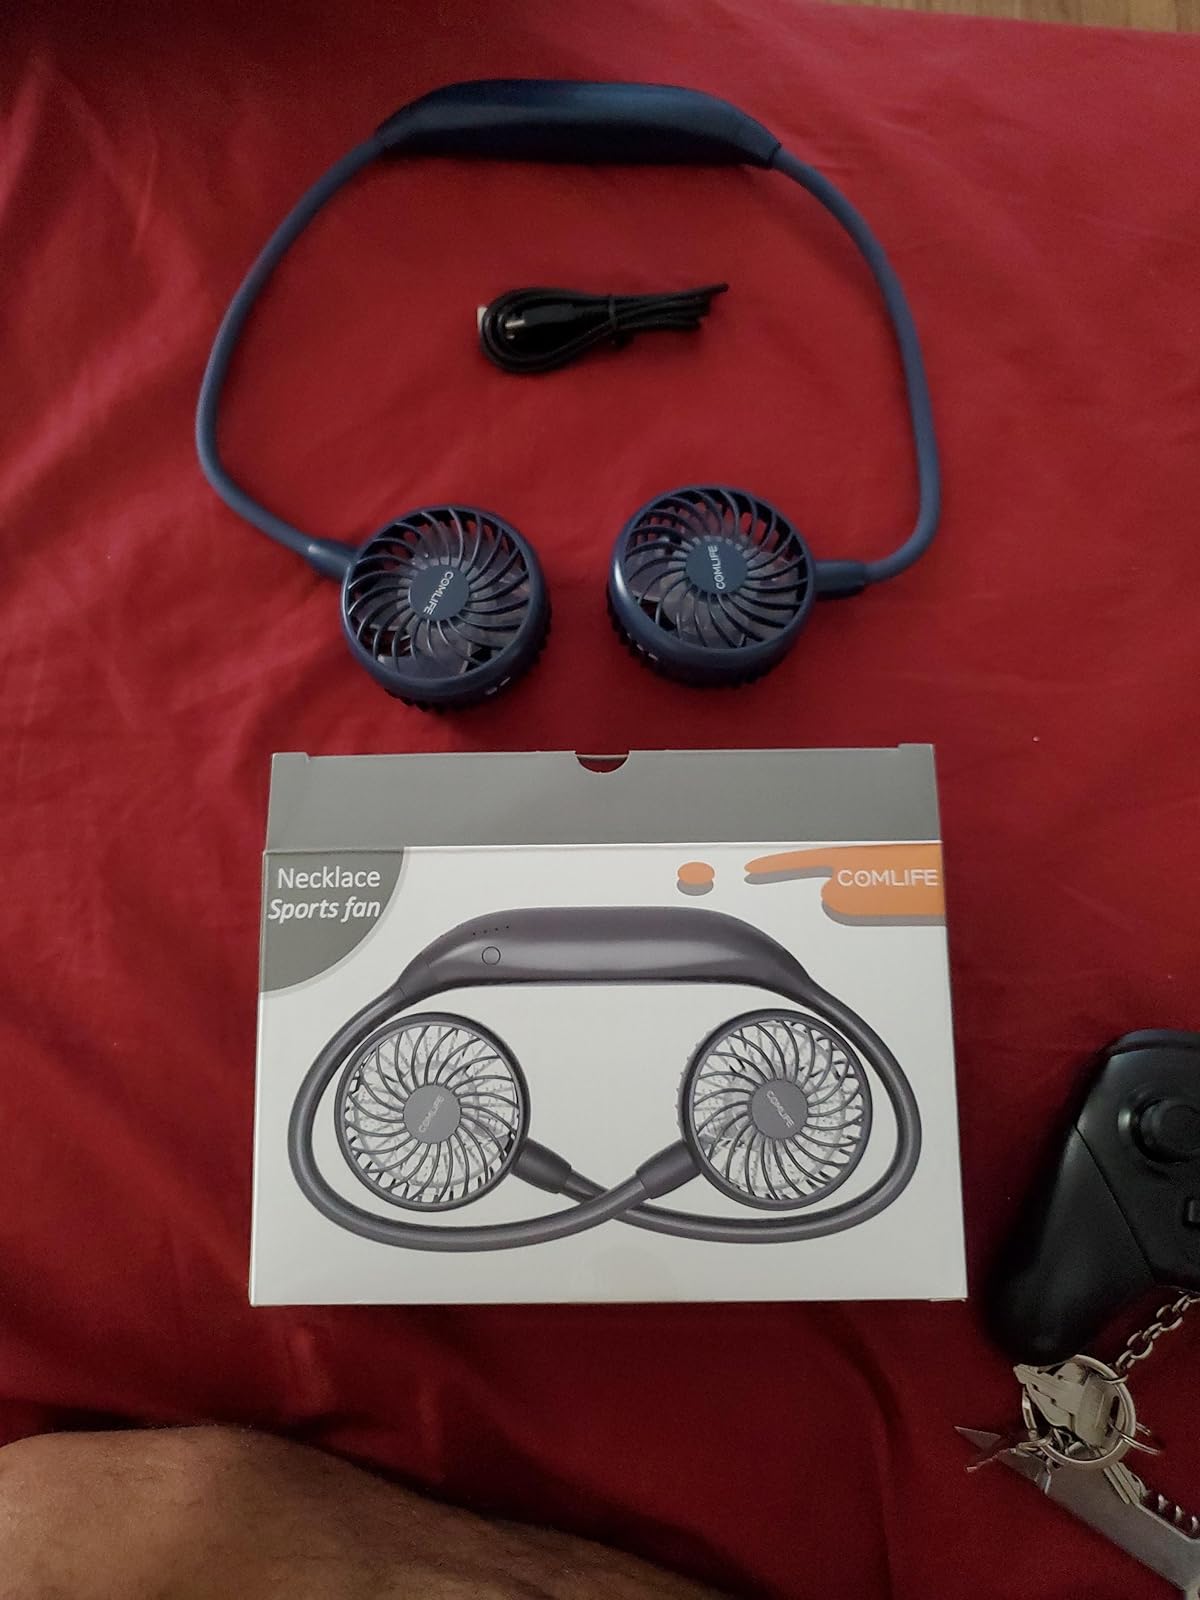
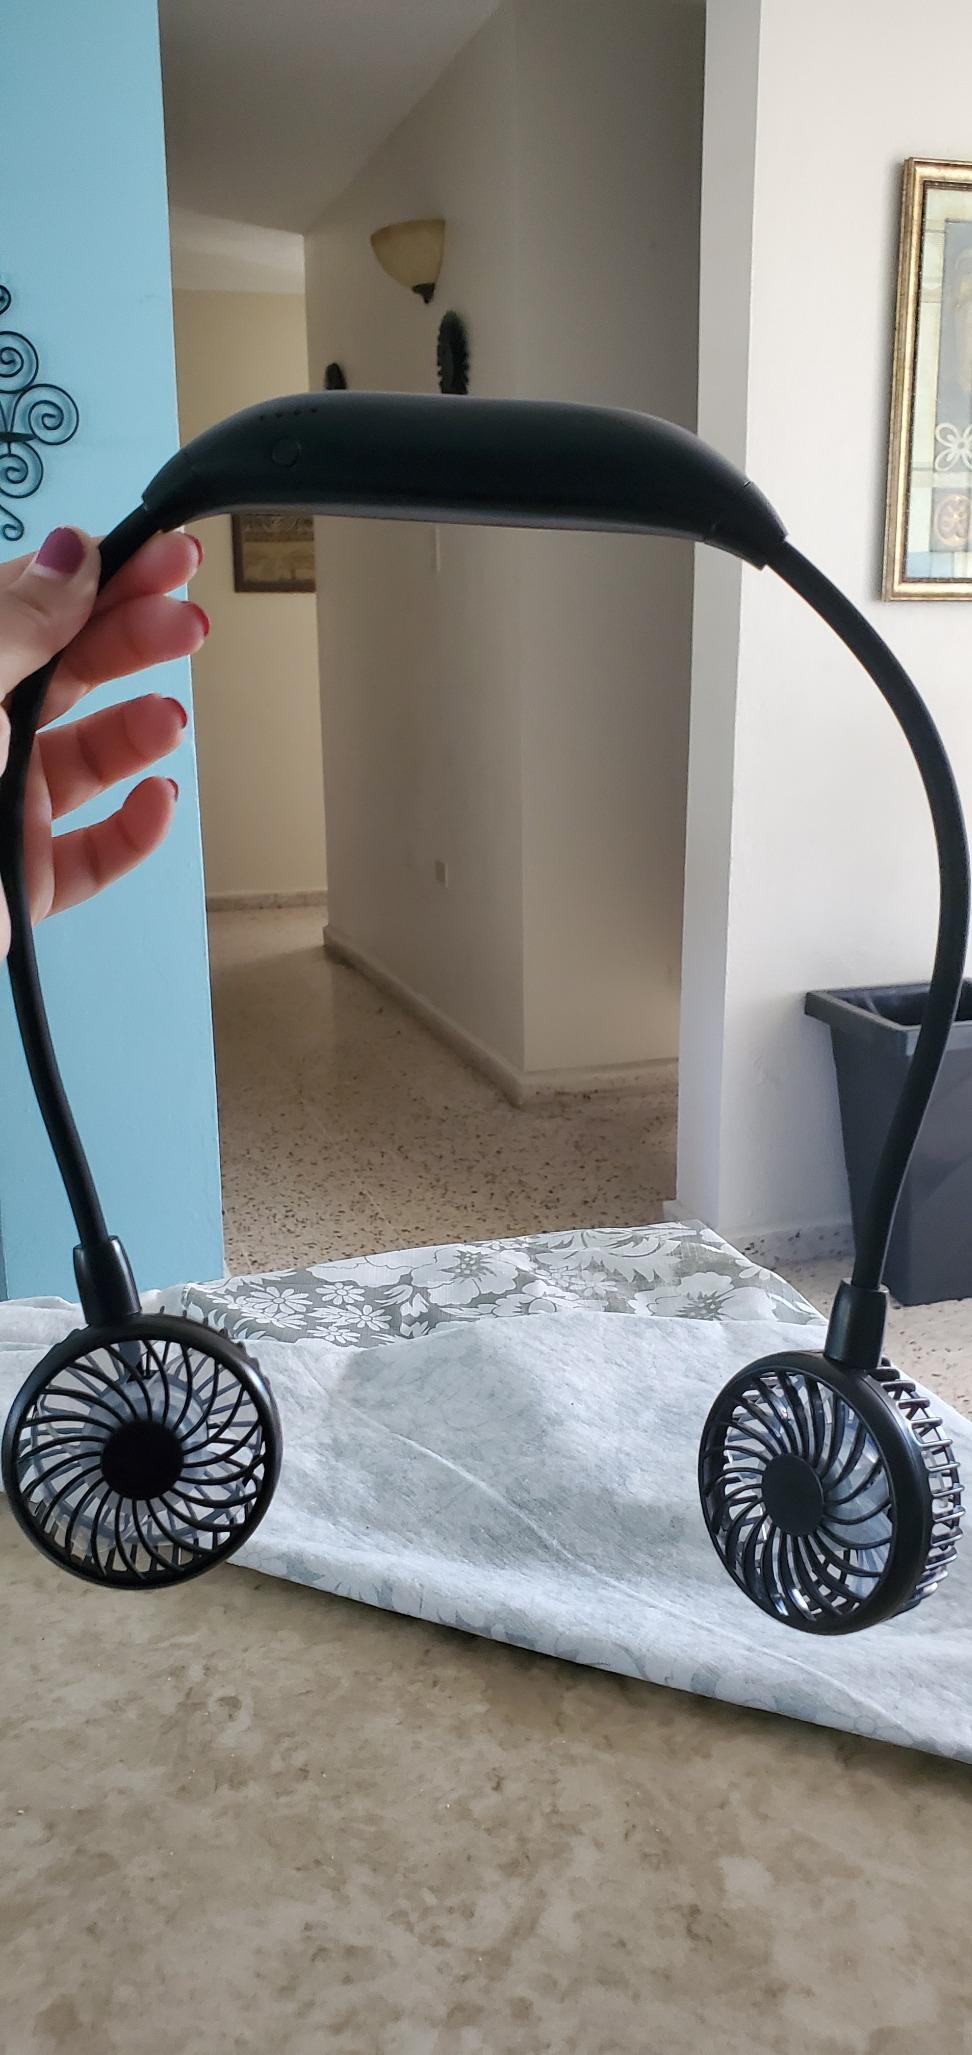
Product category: fan
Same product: no